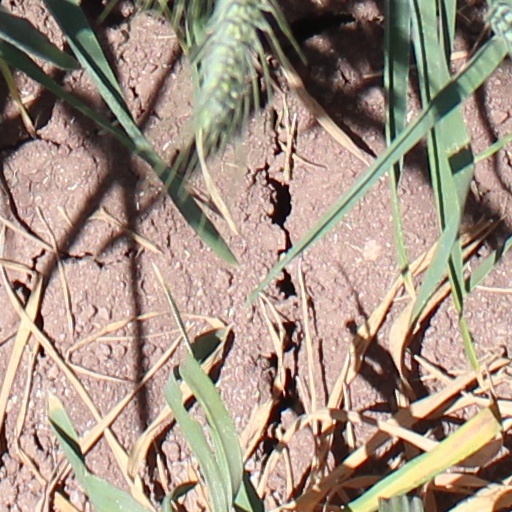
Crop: wheat